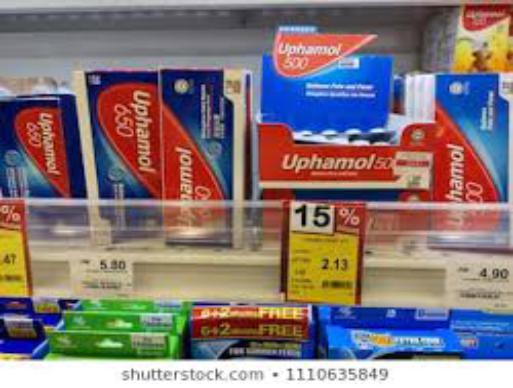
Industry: Medical